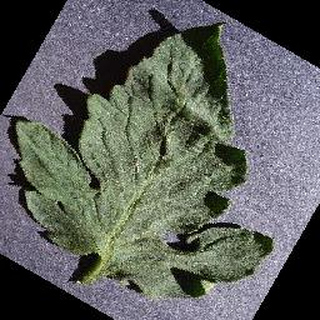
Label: healthy_tomato